International Computers Limited

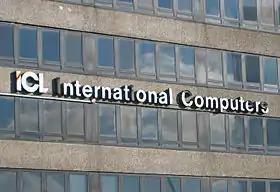
Former ICL offices at Amsinckstraße 45, Hamburg, Germany. In 2013 the building was converted into a hotel.

International Computers Limited was formed in 1968 as a part of the Industrial Expansion Act of the Wilson Labour Government. ICL was an initiative of Tony Benn, the Minister of Technology, to create a British computer industry that could compete with major world manufacturers like IBM; the formation of the company was the last in a series of mergers that had taken place in the industry since the late 1950s.